Ancient Olympic Games

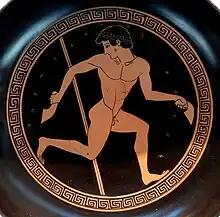
Attic red-figure kylix depicting an athlete carrying "halteres" (jumping weights)

The, or two-stade race, is recorded as being introduced at the 14th Olympiad in 724 BC. It is thought that competitors ran in lanes marked out with lime or gypsum for the length of a stade then turned around separate posts, before returning to the start line. Xenophanes wrote that "Victory by speed of foot is honored above all."